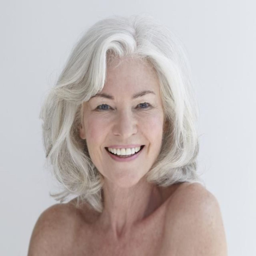
my kind of hair : somewhat wavy .